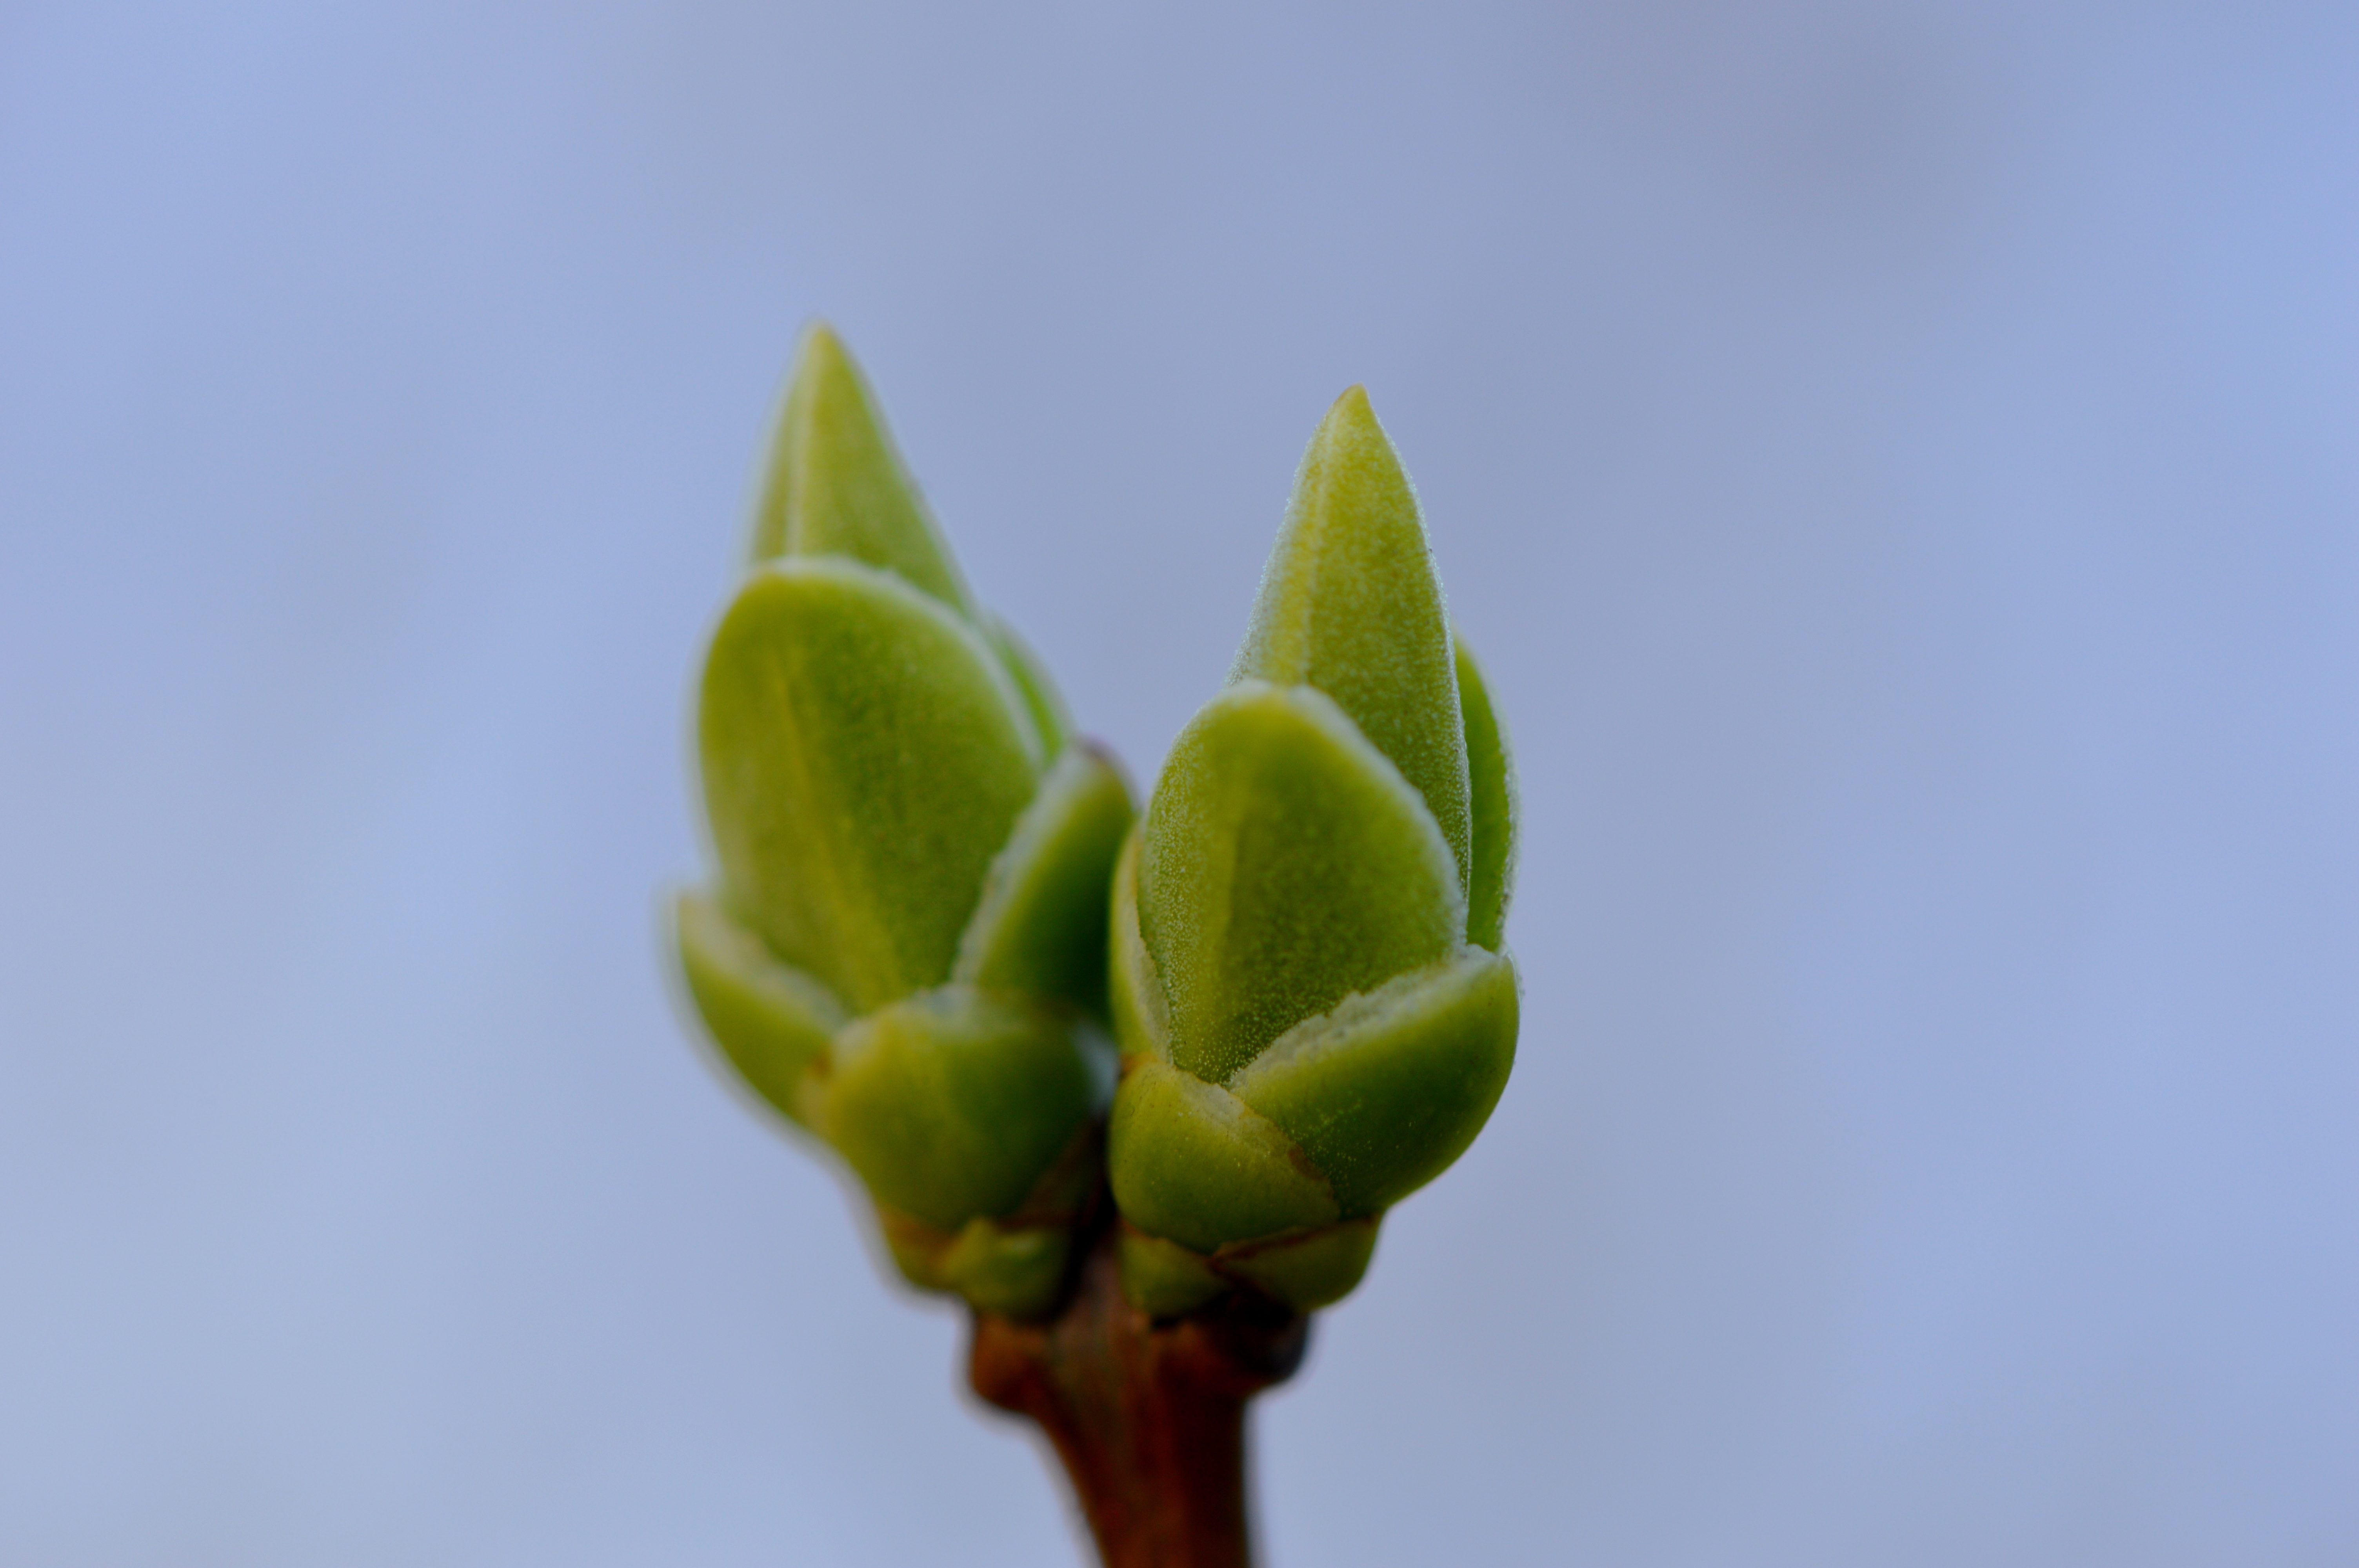
nature, blossom, plant, leaf, flower, petal, bloom, spring, green, botany, yellow, close, flora, close up, bud, macro photography, flowering plant, plant stem, land plant